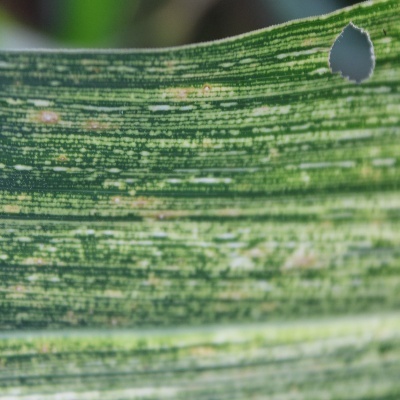
Label: Corn_(Maize)___Maize_Streak_Virus